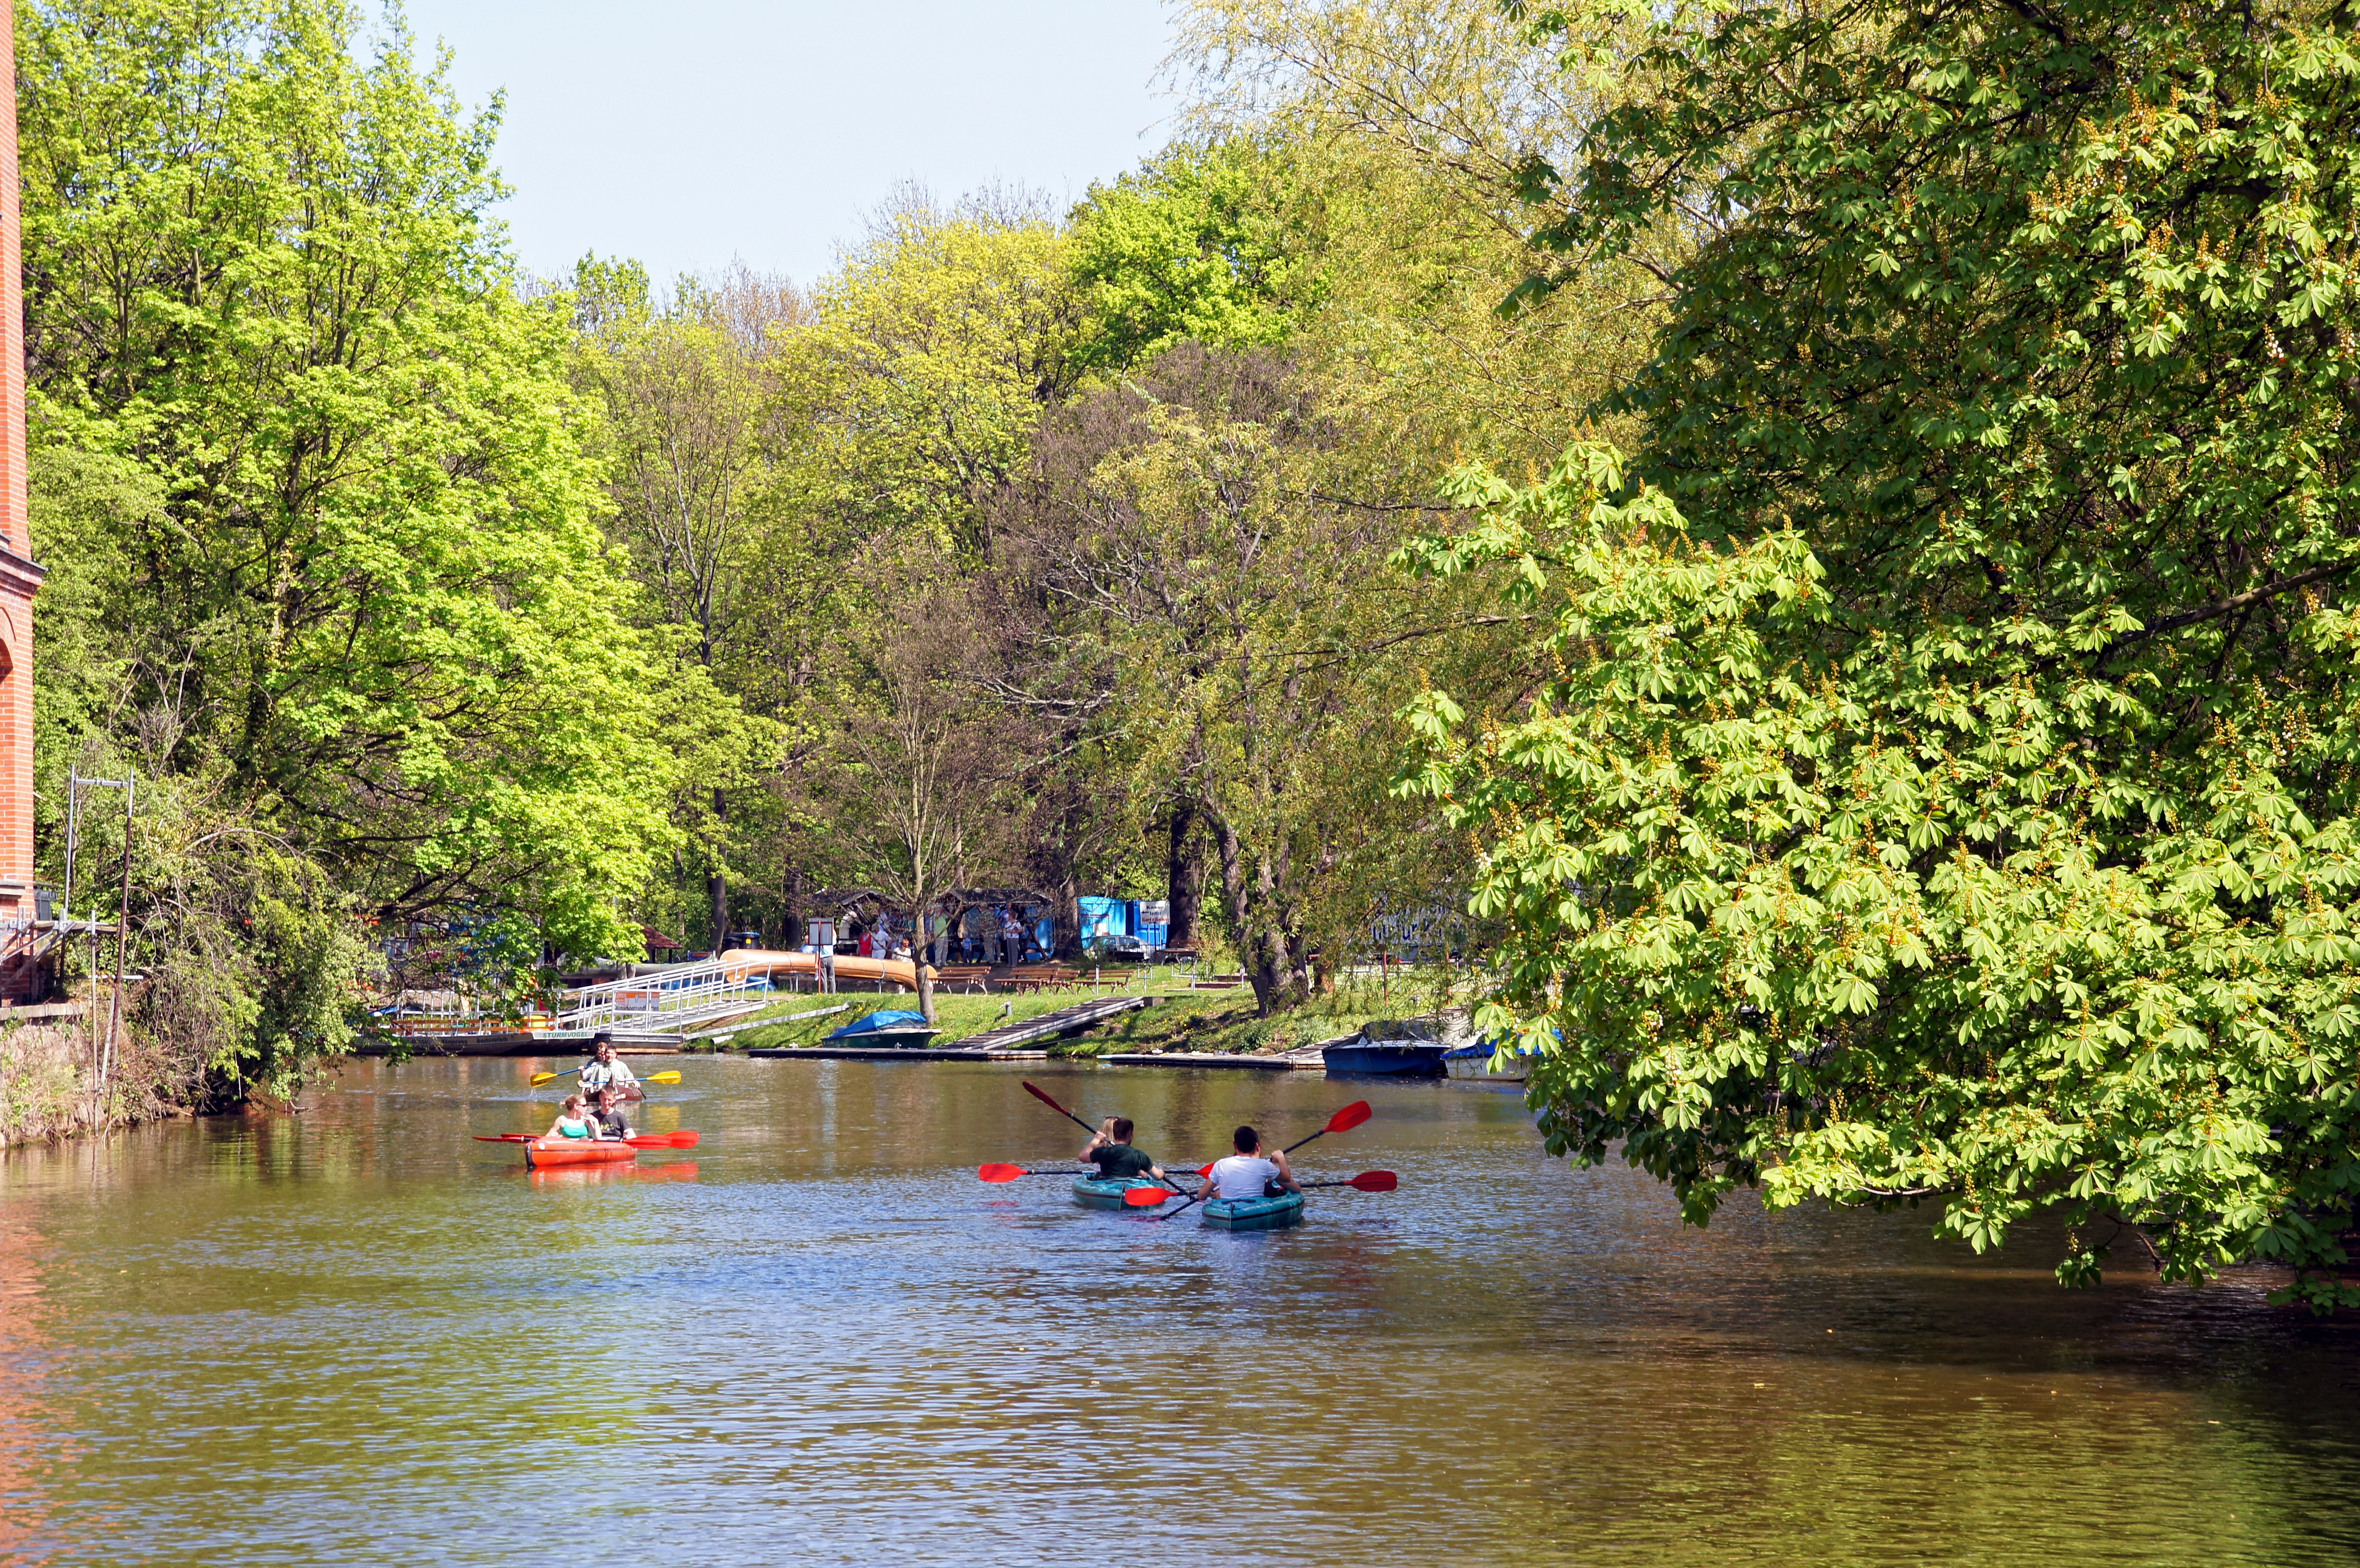
water, boat, river, canal, canoe, vehicle, waterway, boating, boats, leipzig, watercraft, karl heine canal